Nova Gorica

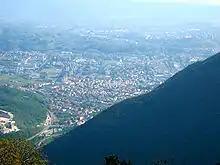
Nova Gorica viewed from Sveta Gora

Nova Gorica hosts one of the three national theatres in Slovenia. The is also located in the town's Kromberk district, hosted in Kromberk Castle.